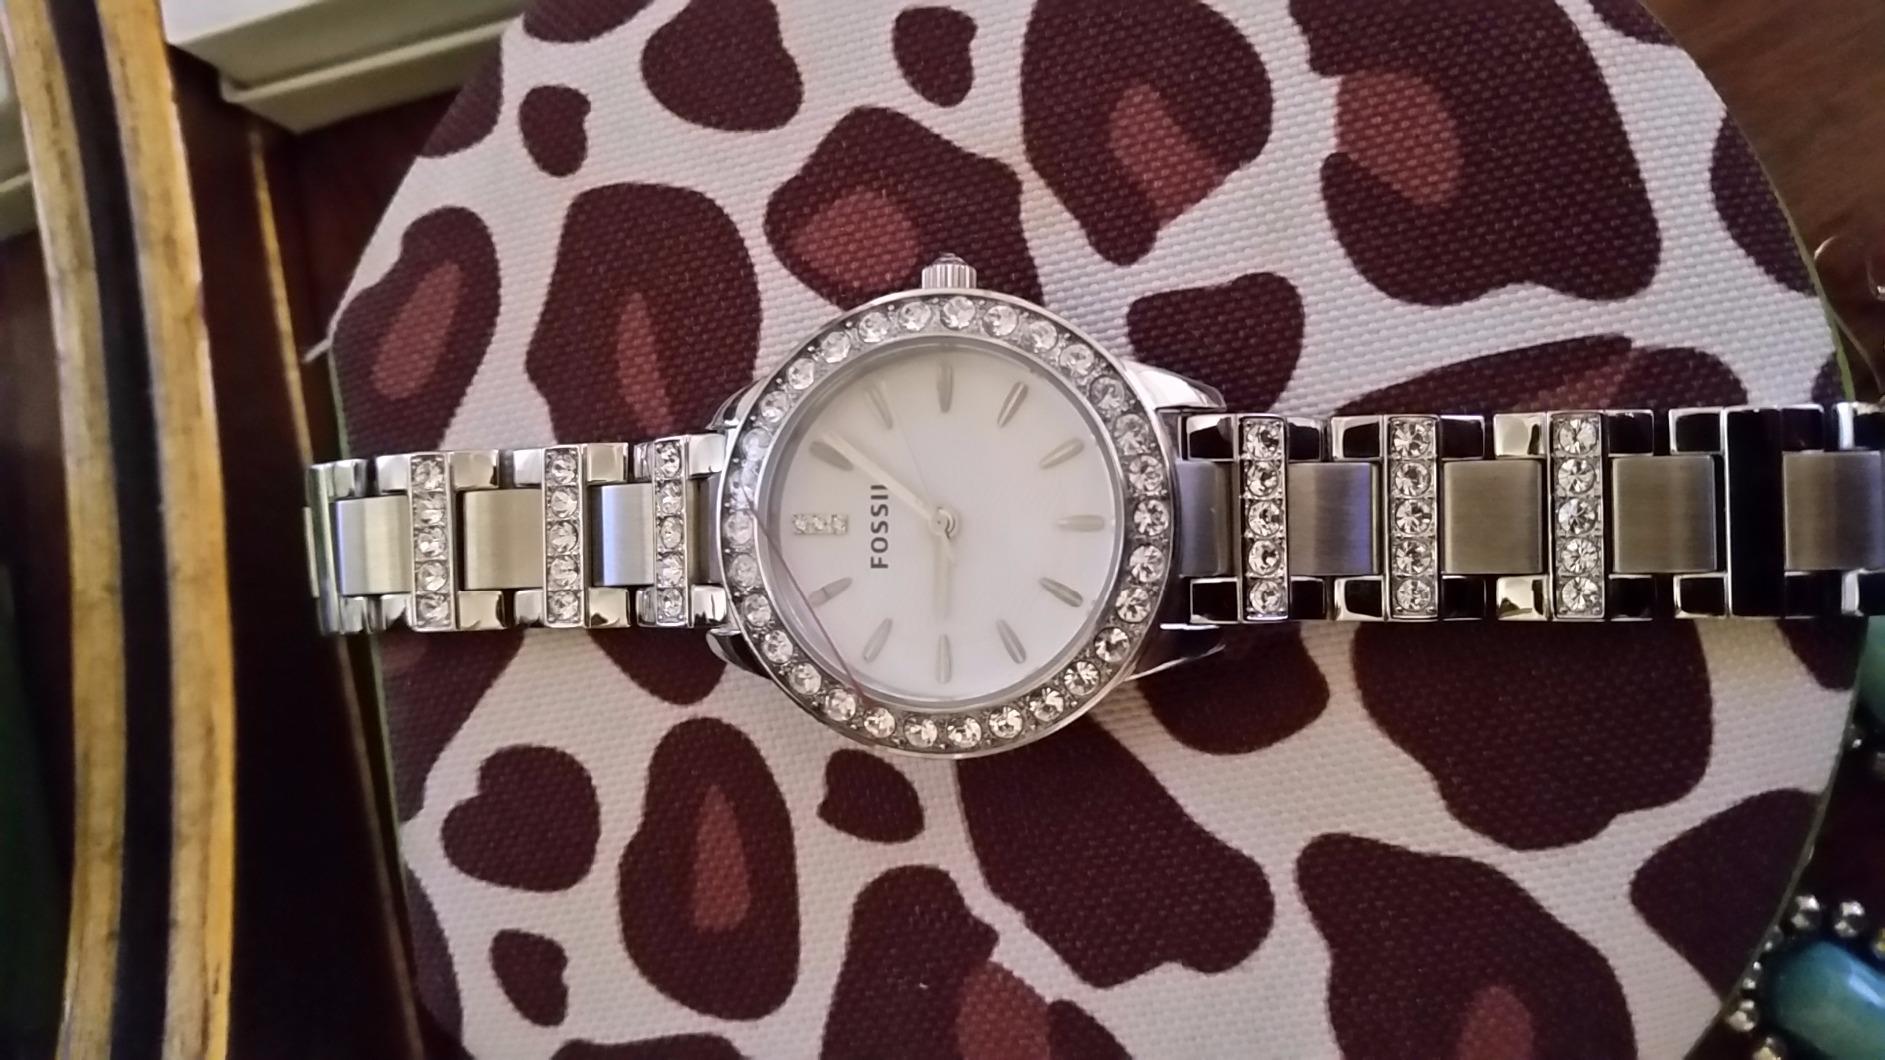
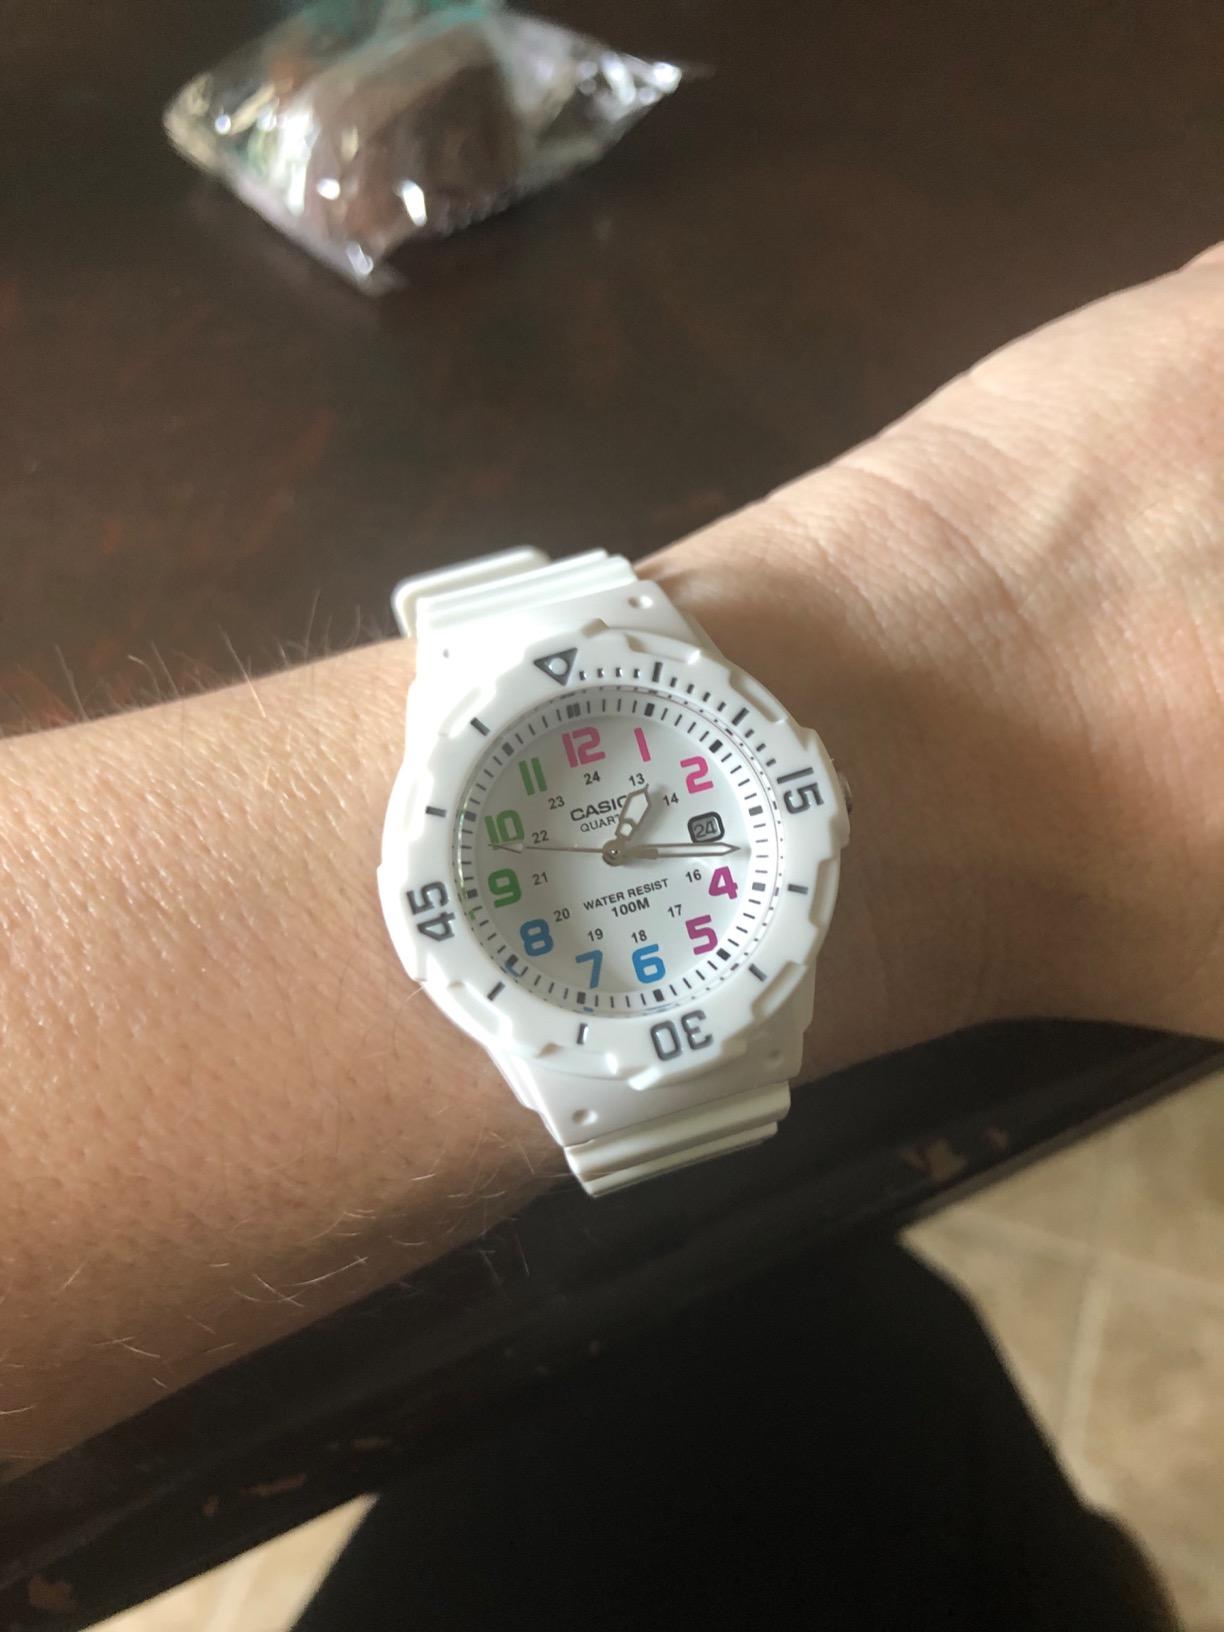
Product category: accessories_watch
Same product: no